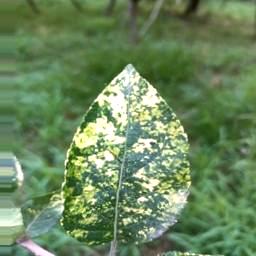
Label: Apple_Mosaic